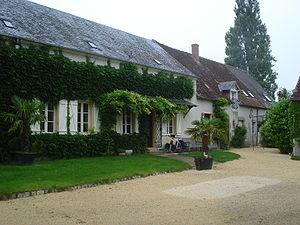
Gron est une commune française située dans le département du Cher en région Centre-Val de Loire.